Birmingham

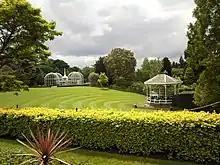
Birmingham Botanical Gardens

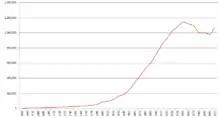
Historical population of Birmingham, between 1651 and 2011

Birmingham City Council has 104 councillors representing 69 wards as of 2024. Its headquarters are at the Council House in Victoria Square. , the council has a Labour Party majority and is led by John Cotton. Labour replaced the previous no overall control status at the May 2012 elections. The honour and dignity of a Lord Mayoralty was conferred on Birmingham by Letters Patent on 3 June 1896.